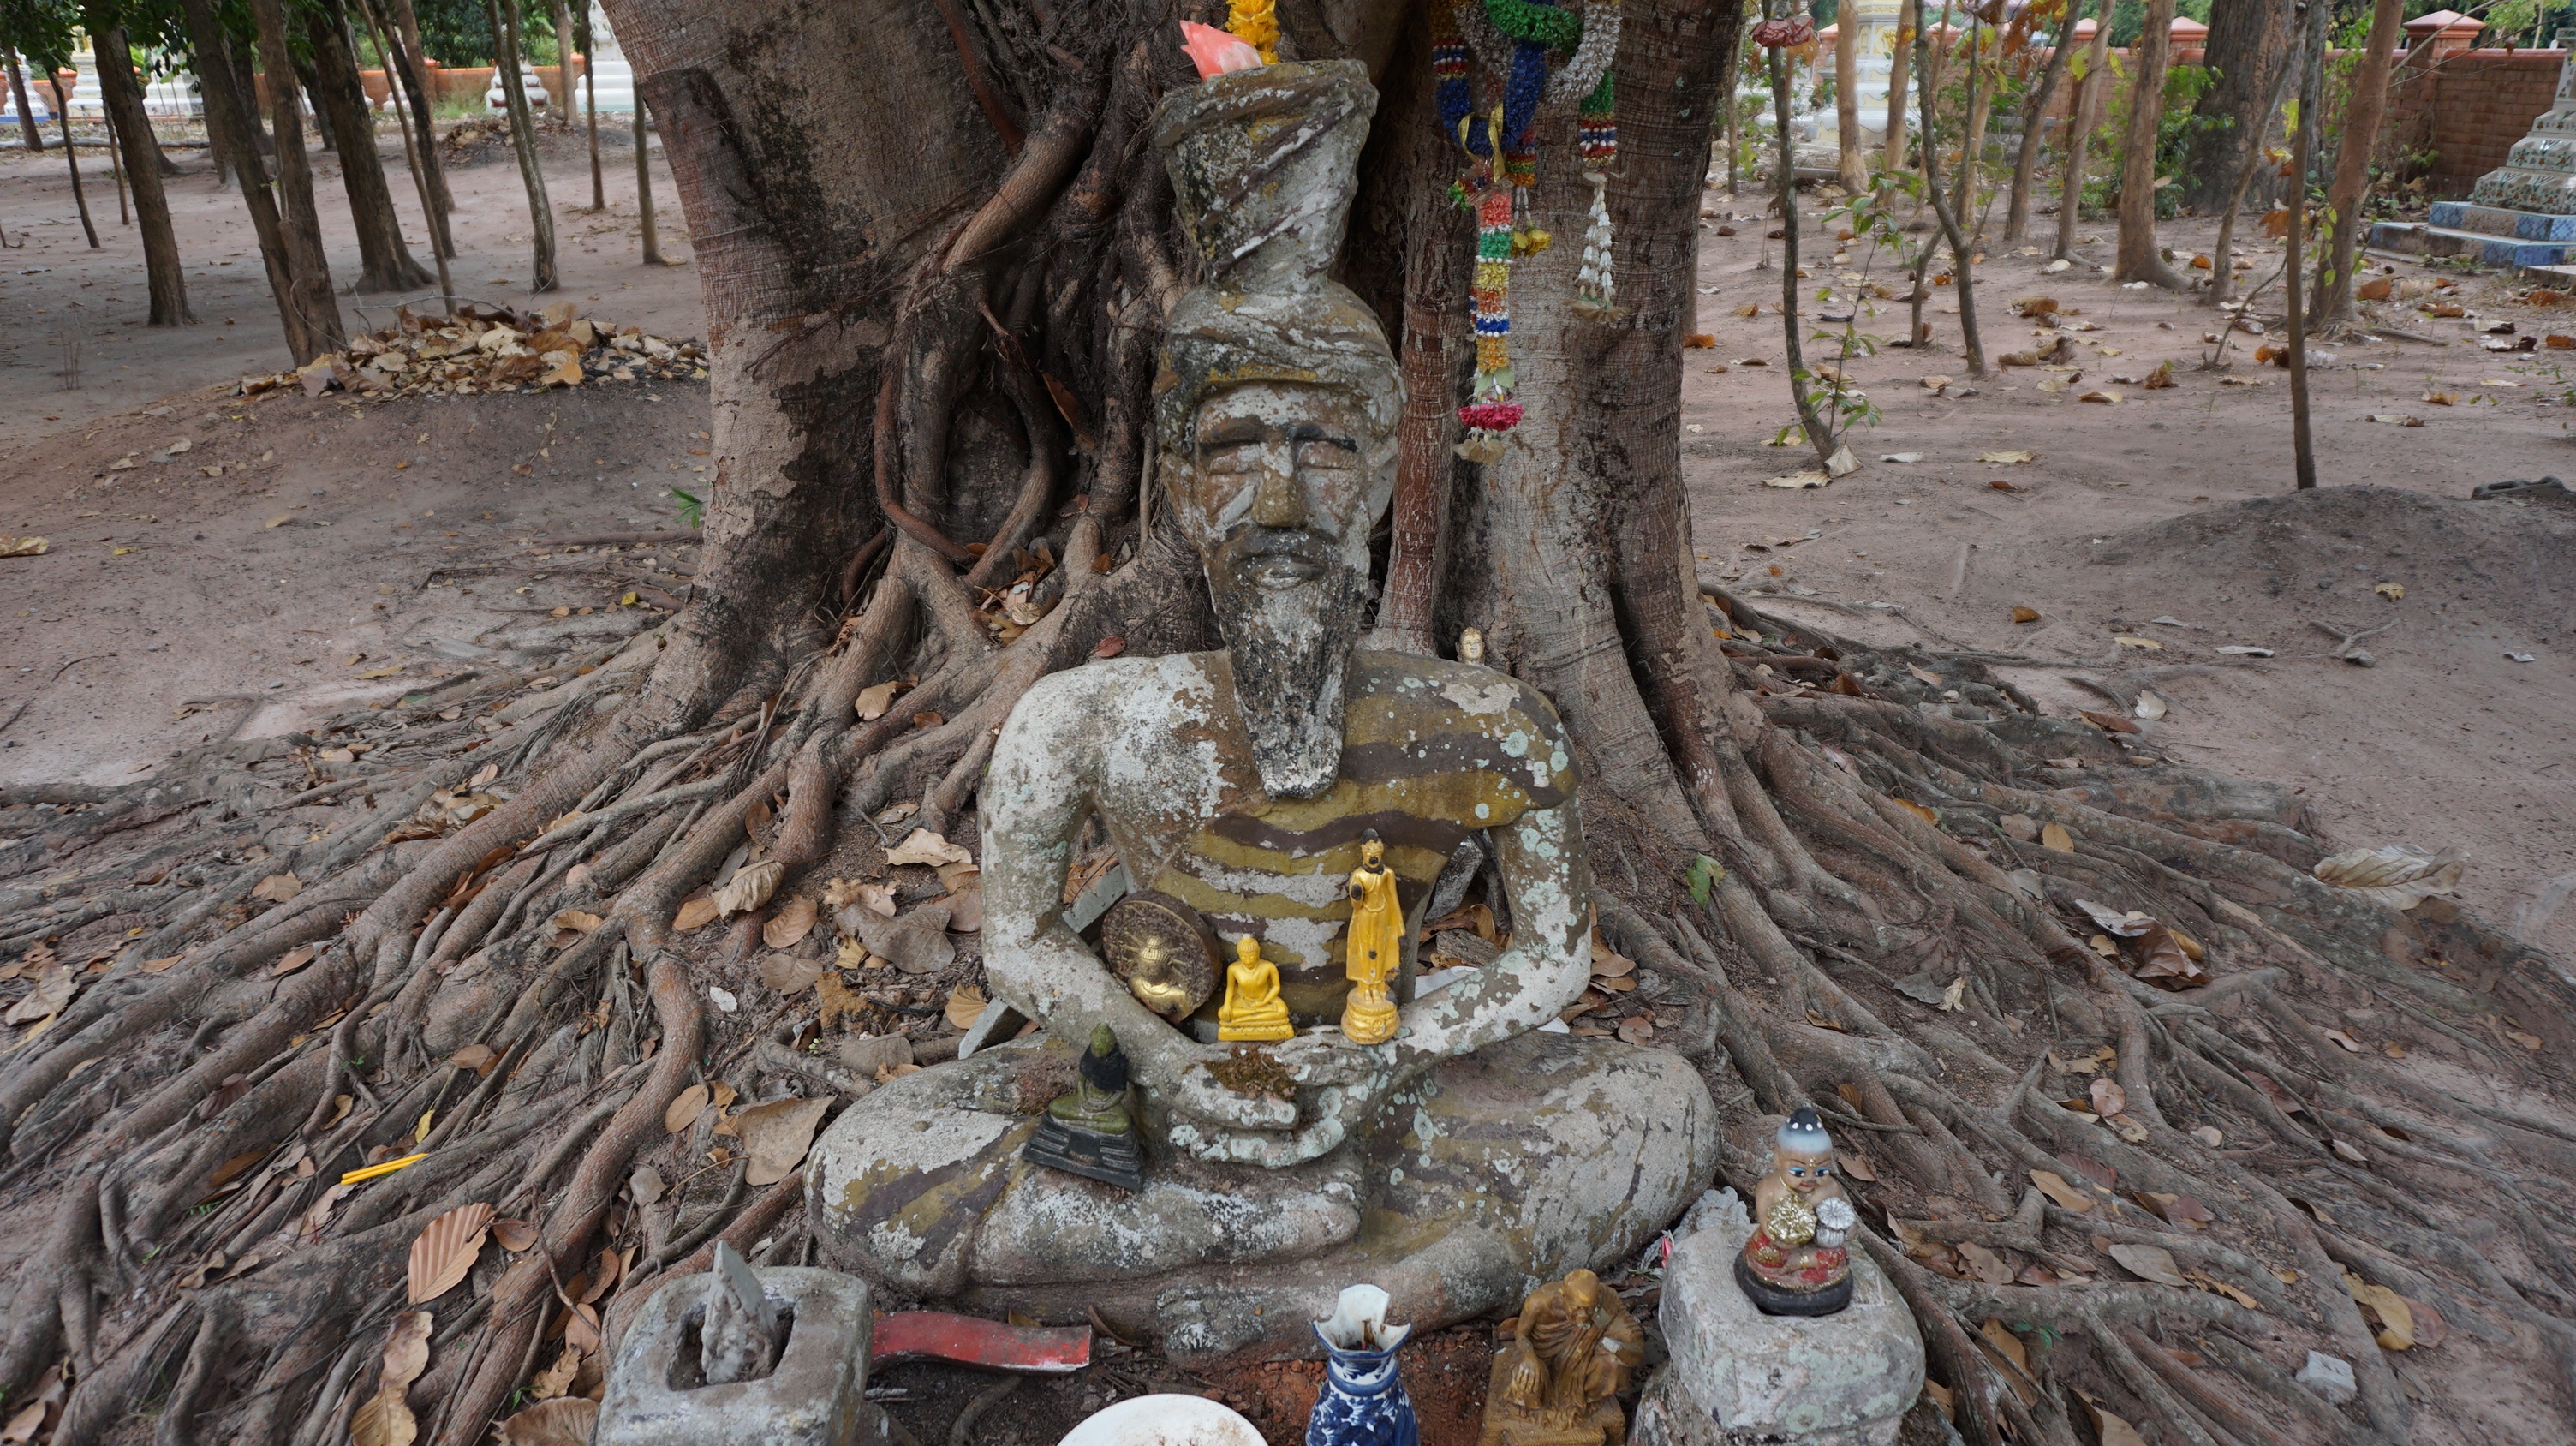
tree, trunk, statue, mud, religion, measure, thailand, sculpture, art, faith, image, priest, adoration, a pilgrimage, holy thing, what respect, recluse, woody plant